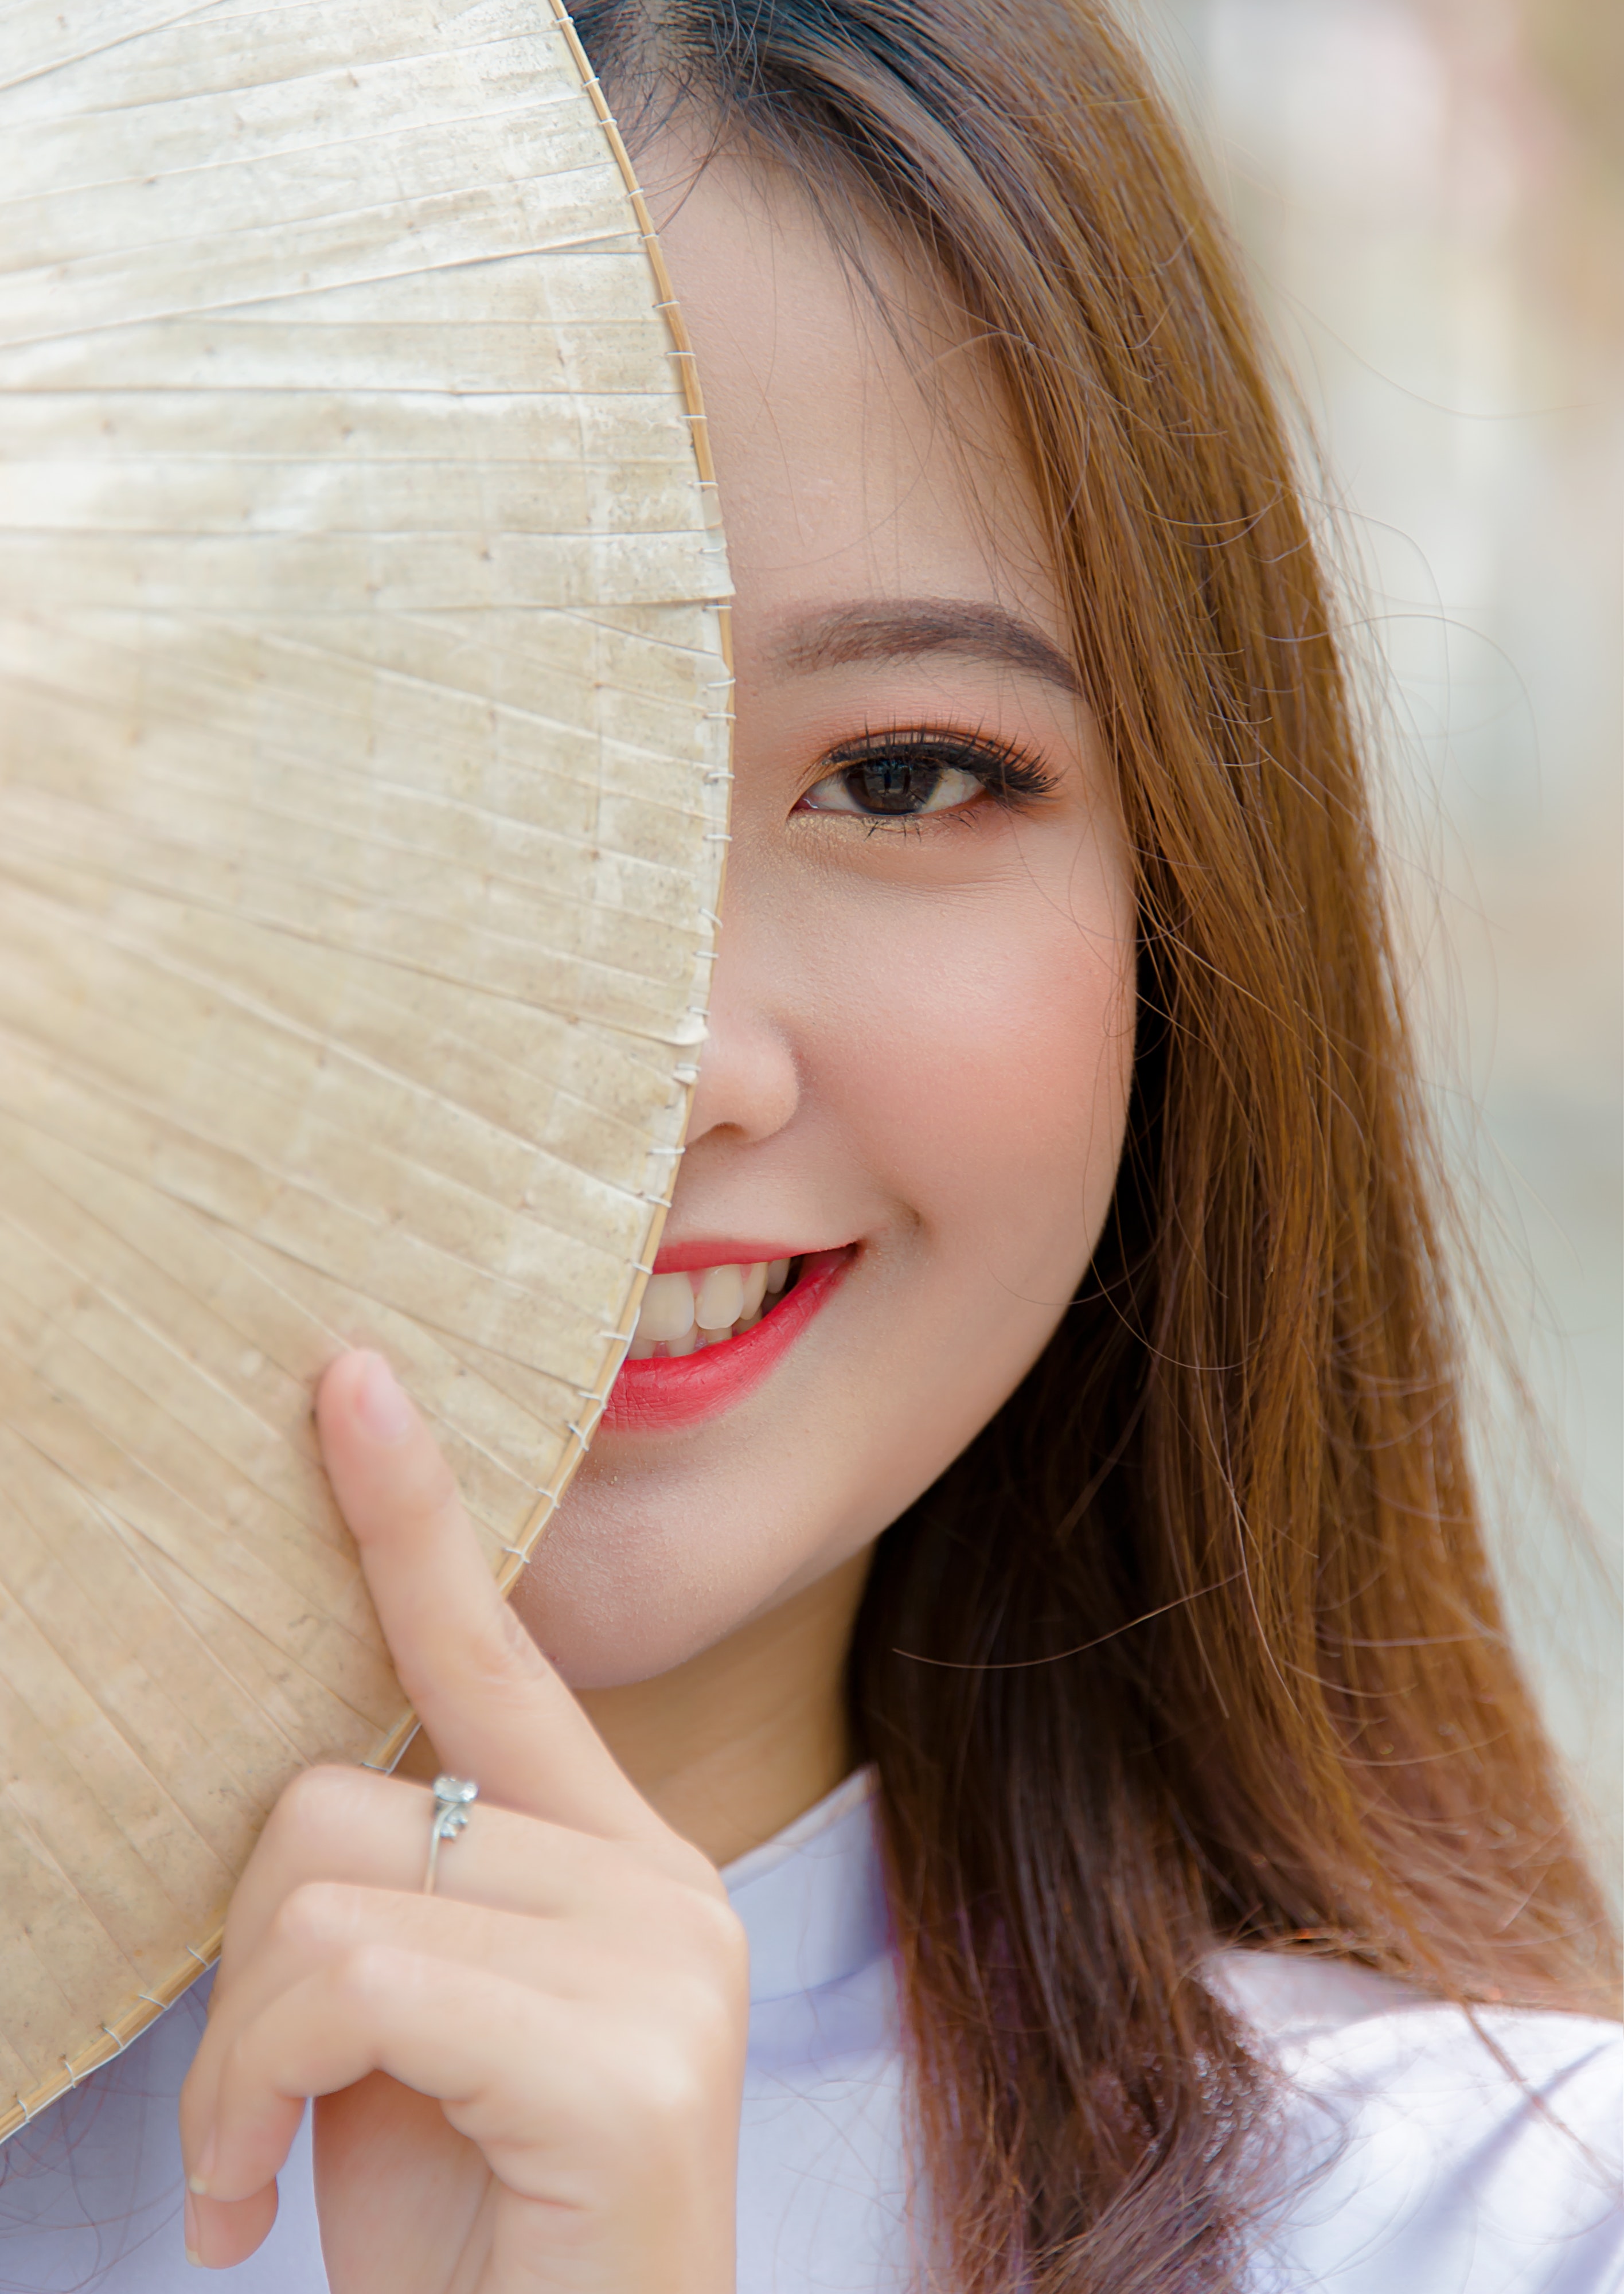
face, hair, skin, lip, beauty, chin, eyebrow, cheek, hairstyle, nose, blond, smile, long hair, model, eyelash, brown hair, beige, photo shoot, jaw, portrait photography, peach, nail, layered hair